Emmanuel de Grouchy, marquis de Grouchy

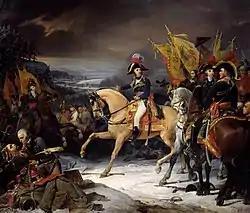
"The Battle of Hohenlinden" by Henri Frédéric Schopin, 1836. Grouchy is on the right of the painting alongside Marshal Ney.

During his captivity, which lasted nearly a year, Grouchy protested in a letter against Bonaparte's coup d'état of 18 Brumaire that established the Consulate, and had this letter signed by several officers. Despite this protest, upon his release he was at once re-employed by the First Consul, and distinguished himself again at the Battle of Hohenlinden. After the Peace of Lunéville he was appointed Inspector General of the Cavalry. Following the Cadoudal affair, Grouchy was under Bonaparte's suspicion for some time due to his association with General Jean Moreau, but soon returned to favor, and in 1803 he received the mission of having Charles Louis recognized as King of Etruria.